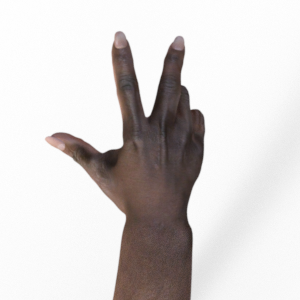
Label: scissors